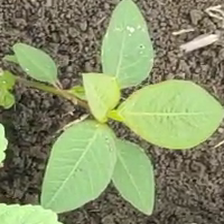
Weed species: Moti_dudhi(Euphorbia_geneculata_L)